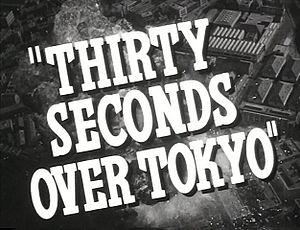
Trente secondes sur Tokyo est un film américain réalisé par Mervyn LeRoy, sorti en 1944.